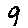
Label: 9